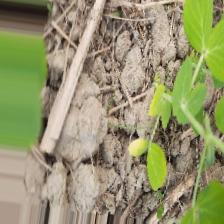
Label: Ascochyta blight